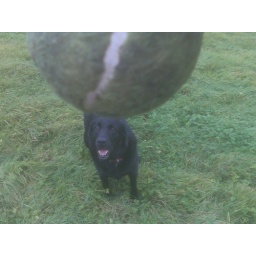
Parents dog frankie in giant tennis ball balancing act